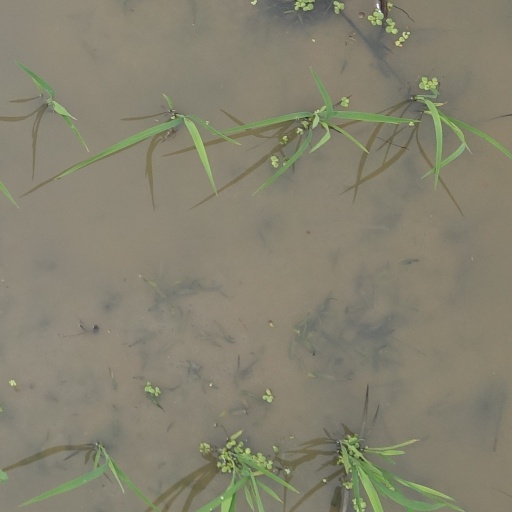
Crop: rice